Morelia

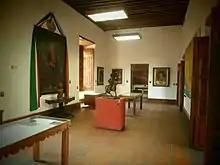
Morelos' birthplace

Traslado de las Monjas in the museum of the Casa de la Cultura is also the home of the Instituto Michoacano de Cultura (Michoacan Institute of Culture) and the State Secretary of Culture. It is in the former monastery of Nuestra Señora del Carmen Descalzo, which was established in 1593. The church building was probably finished in 1619, the date inscribed on the south portal, but monastery construction continued into the 17th century. In the 19th century, the Reform Laws expropriated the cloisters and living quarters but left the church to its religious function, which continues to this day. After expropriation, the monastery area was first used as the home of the Primer Cuerpo de Caballería del Estado (First Cavalry Corps of the State). Over time the church fell into disrepair but was restored in the 1940s. The rest of the complex was restored and converted to its present function starting in 1977.